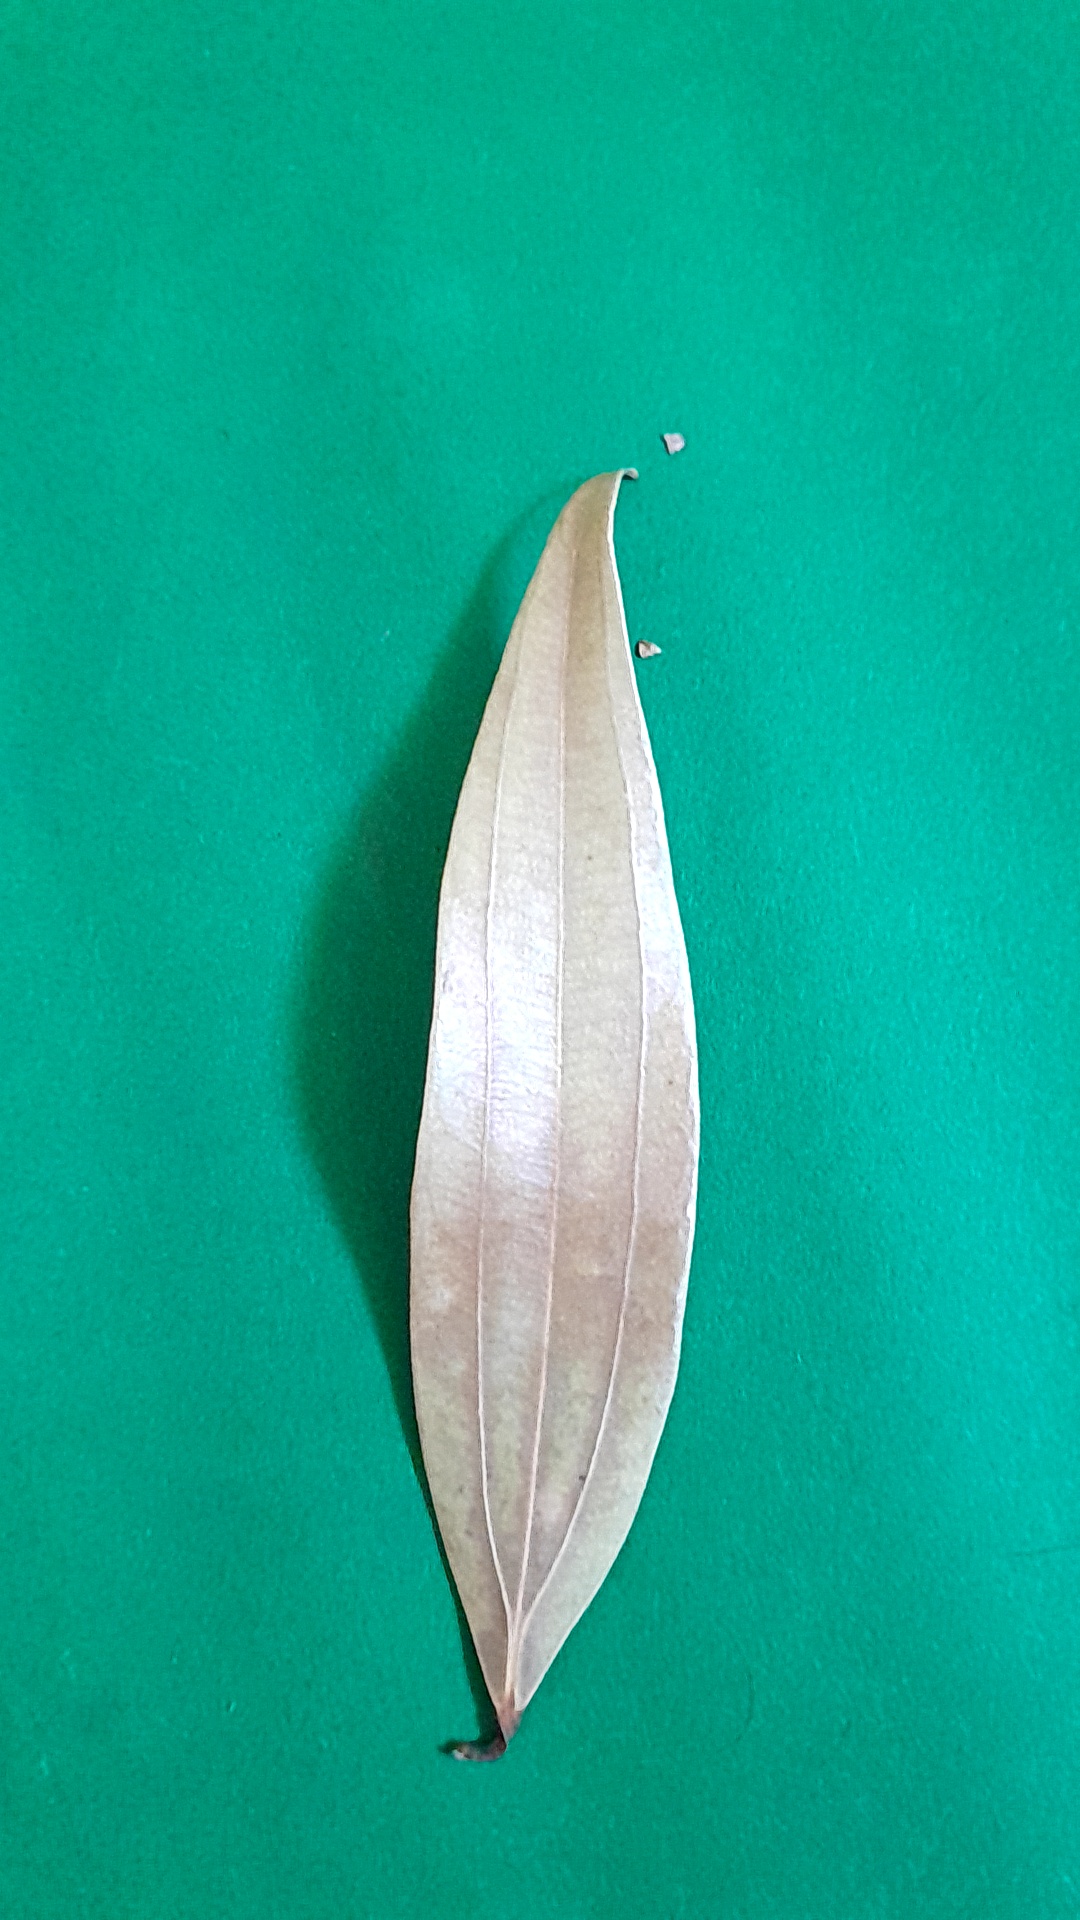
Label: Dry Leaf